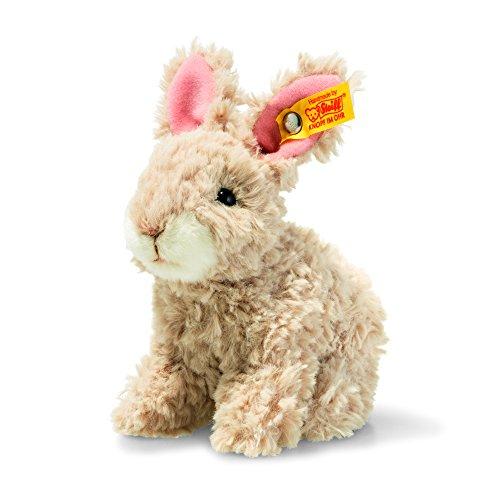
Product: Steiff 080517 Mummel Rabbit Plush Animal Toy, Beige
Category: Toys & Games | Stuffed Animals & Plush Toys | Stuffed Animals & Teddy Bears
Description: Great Condition.
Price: $28.26
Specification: ProductDimensions:5.5x4.3x3.5inches|ItemWeight:1.44ounces|ShippingWeight:1.44ounces(Viewshippingratesandpolicies)|ASIN:B0792QC799|Itemmodelnumber:080517|Manufacturerrecommendedage:0monthsandup